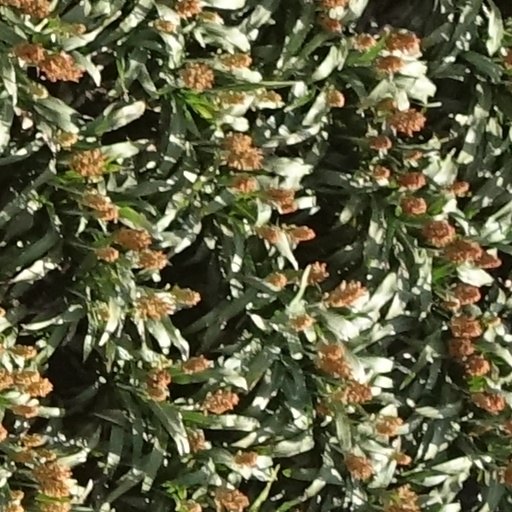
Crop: sorghum